Layzell Gyroplanes

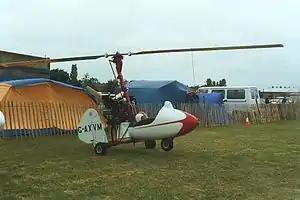
Layzell Cricket

Layzell Gyroplanes Ltd was a British aircraft manufacturer based in Quedgeley, Gloucester and founded by Gary Layzell. The company specialized in the manufacture of autogyros in the form of kits for amateur construction.